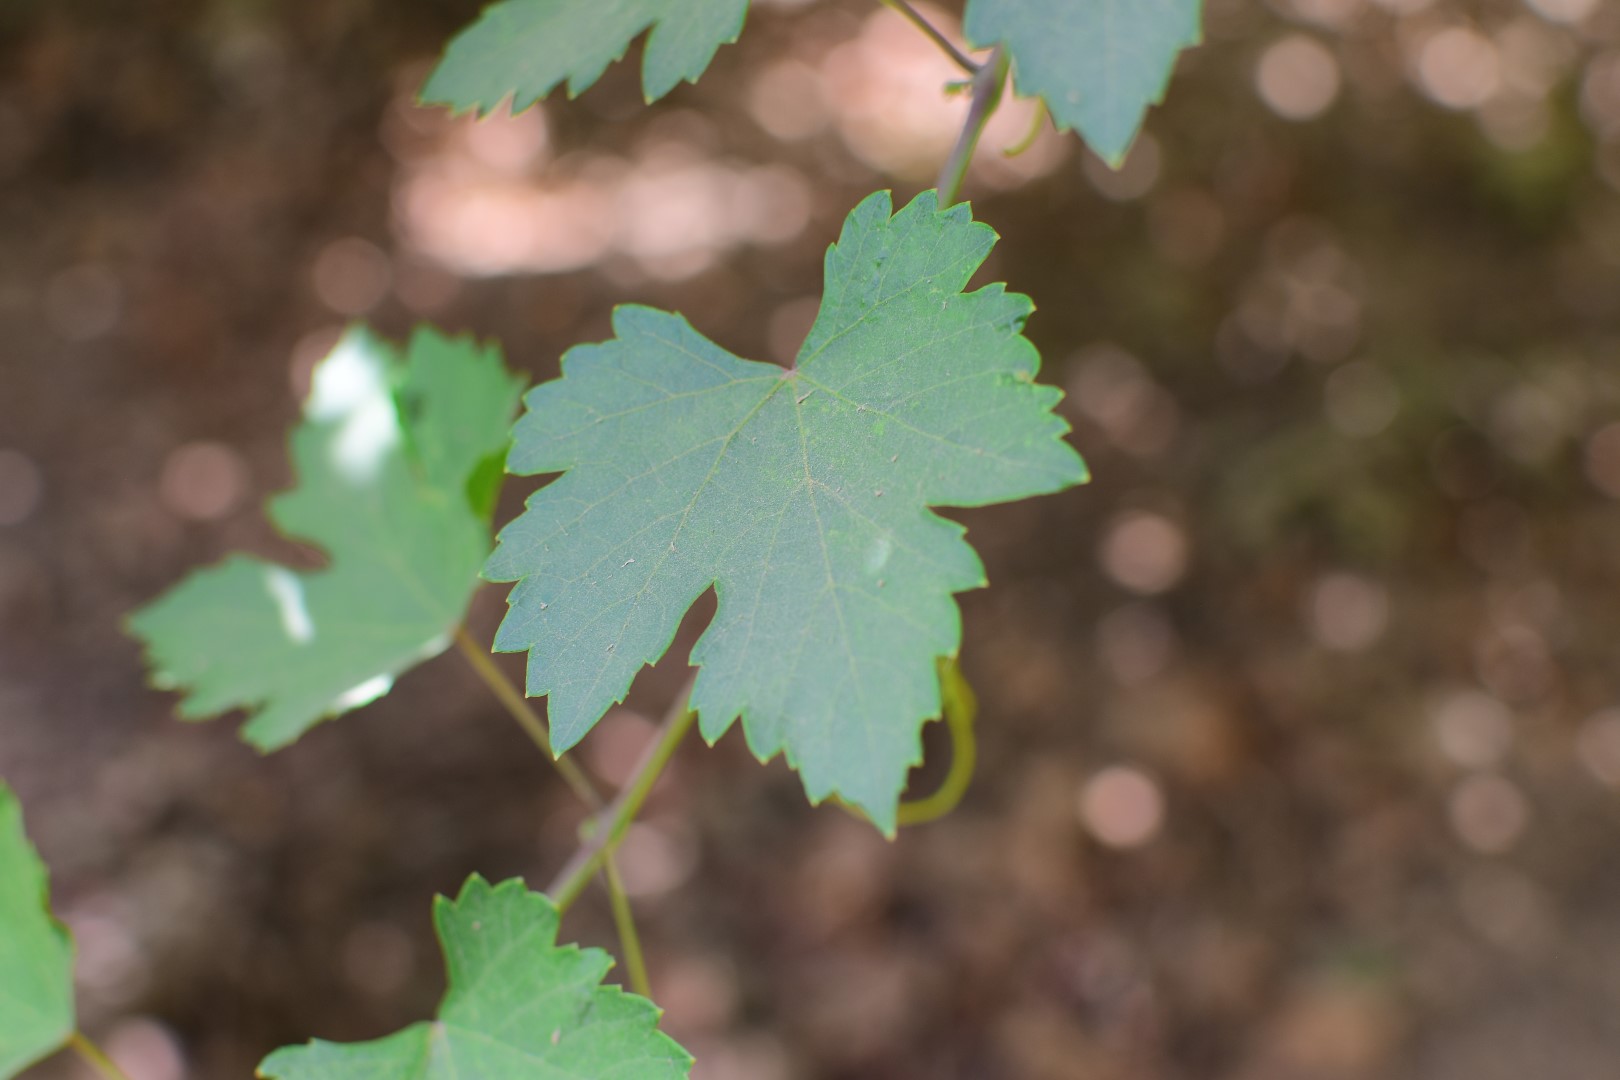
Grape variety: Kamali